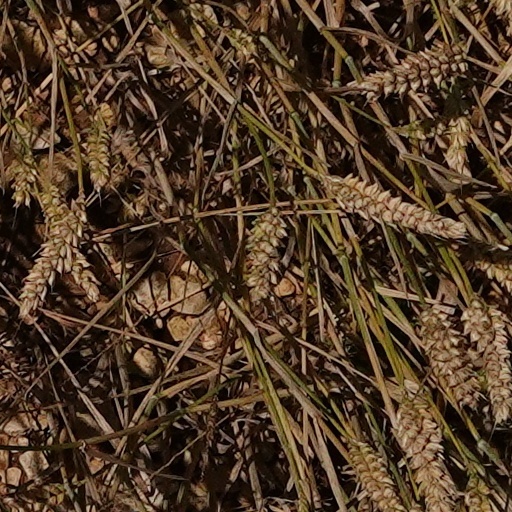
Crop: wheat